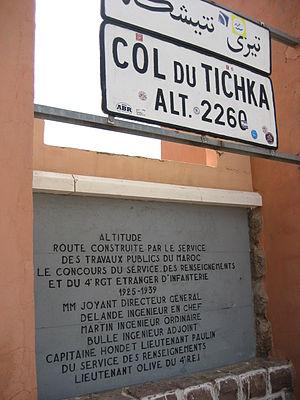
Le tizi n'Tichka est un col à 2 260 mètres d'altitude situé sur la route entre Marrakech et Ouarzazate. Il permet de joindre les régions semi-arides du sud-est du Haut-Atlas depuis les plaines plus fertiles des bords de l'Atlantique.